Steam locomotive

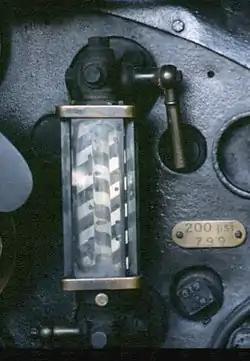
Water gauge. Here the water in the boiler is at the "top nut", higher than the normal maximum working level.

The steam generated in the boiler fills the space above the water in the partially filled boiler. Its maximum working pressure is limited by spring-loaded safety valves. It is then collected either in a perforated tube fitted above the water level or by a dome that often houses the regulator valve, or throttle, the purpose of which is to control the amount of steam leaving the boiler. The steam then either travels directly along and down a steam pipe to the engine unit or may first pass into the wet header of a superheater, the role of the latter being to improve thermal efficiency and eliminate water droplets suspended in the "saturated steam", the state in which it leaves the boiler. On leaving the superheater, the steam exits the dry header of the superheater and passes down a steam pipe, entering the steam chests adjacent to the cylinders of a reciprocating engine. Inside each steam chest is a sliding valve that distributes the steam via ports that connect the steam chest to the ends of the cylinder space. The role of the valves is twofold: admission of each fresh dose of steam, and exhaust of the used steam once it has done its work.